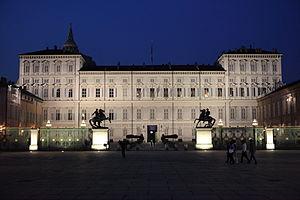
Cet article recense les sites inscrits au patrimoine mondial en Italie.